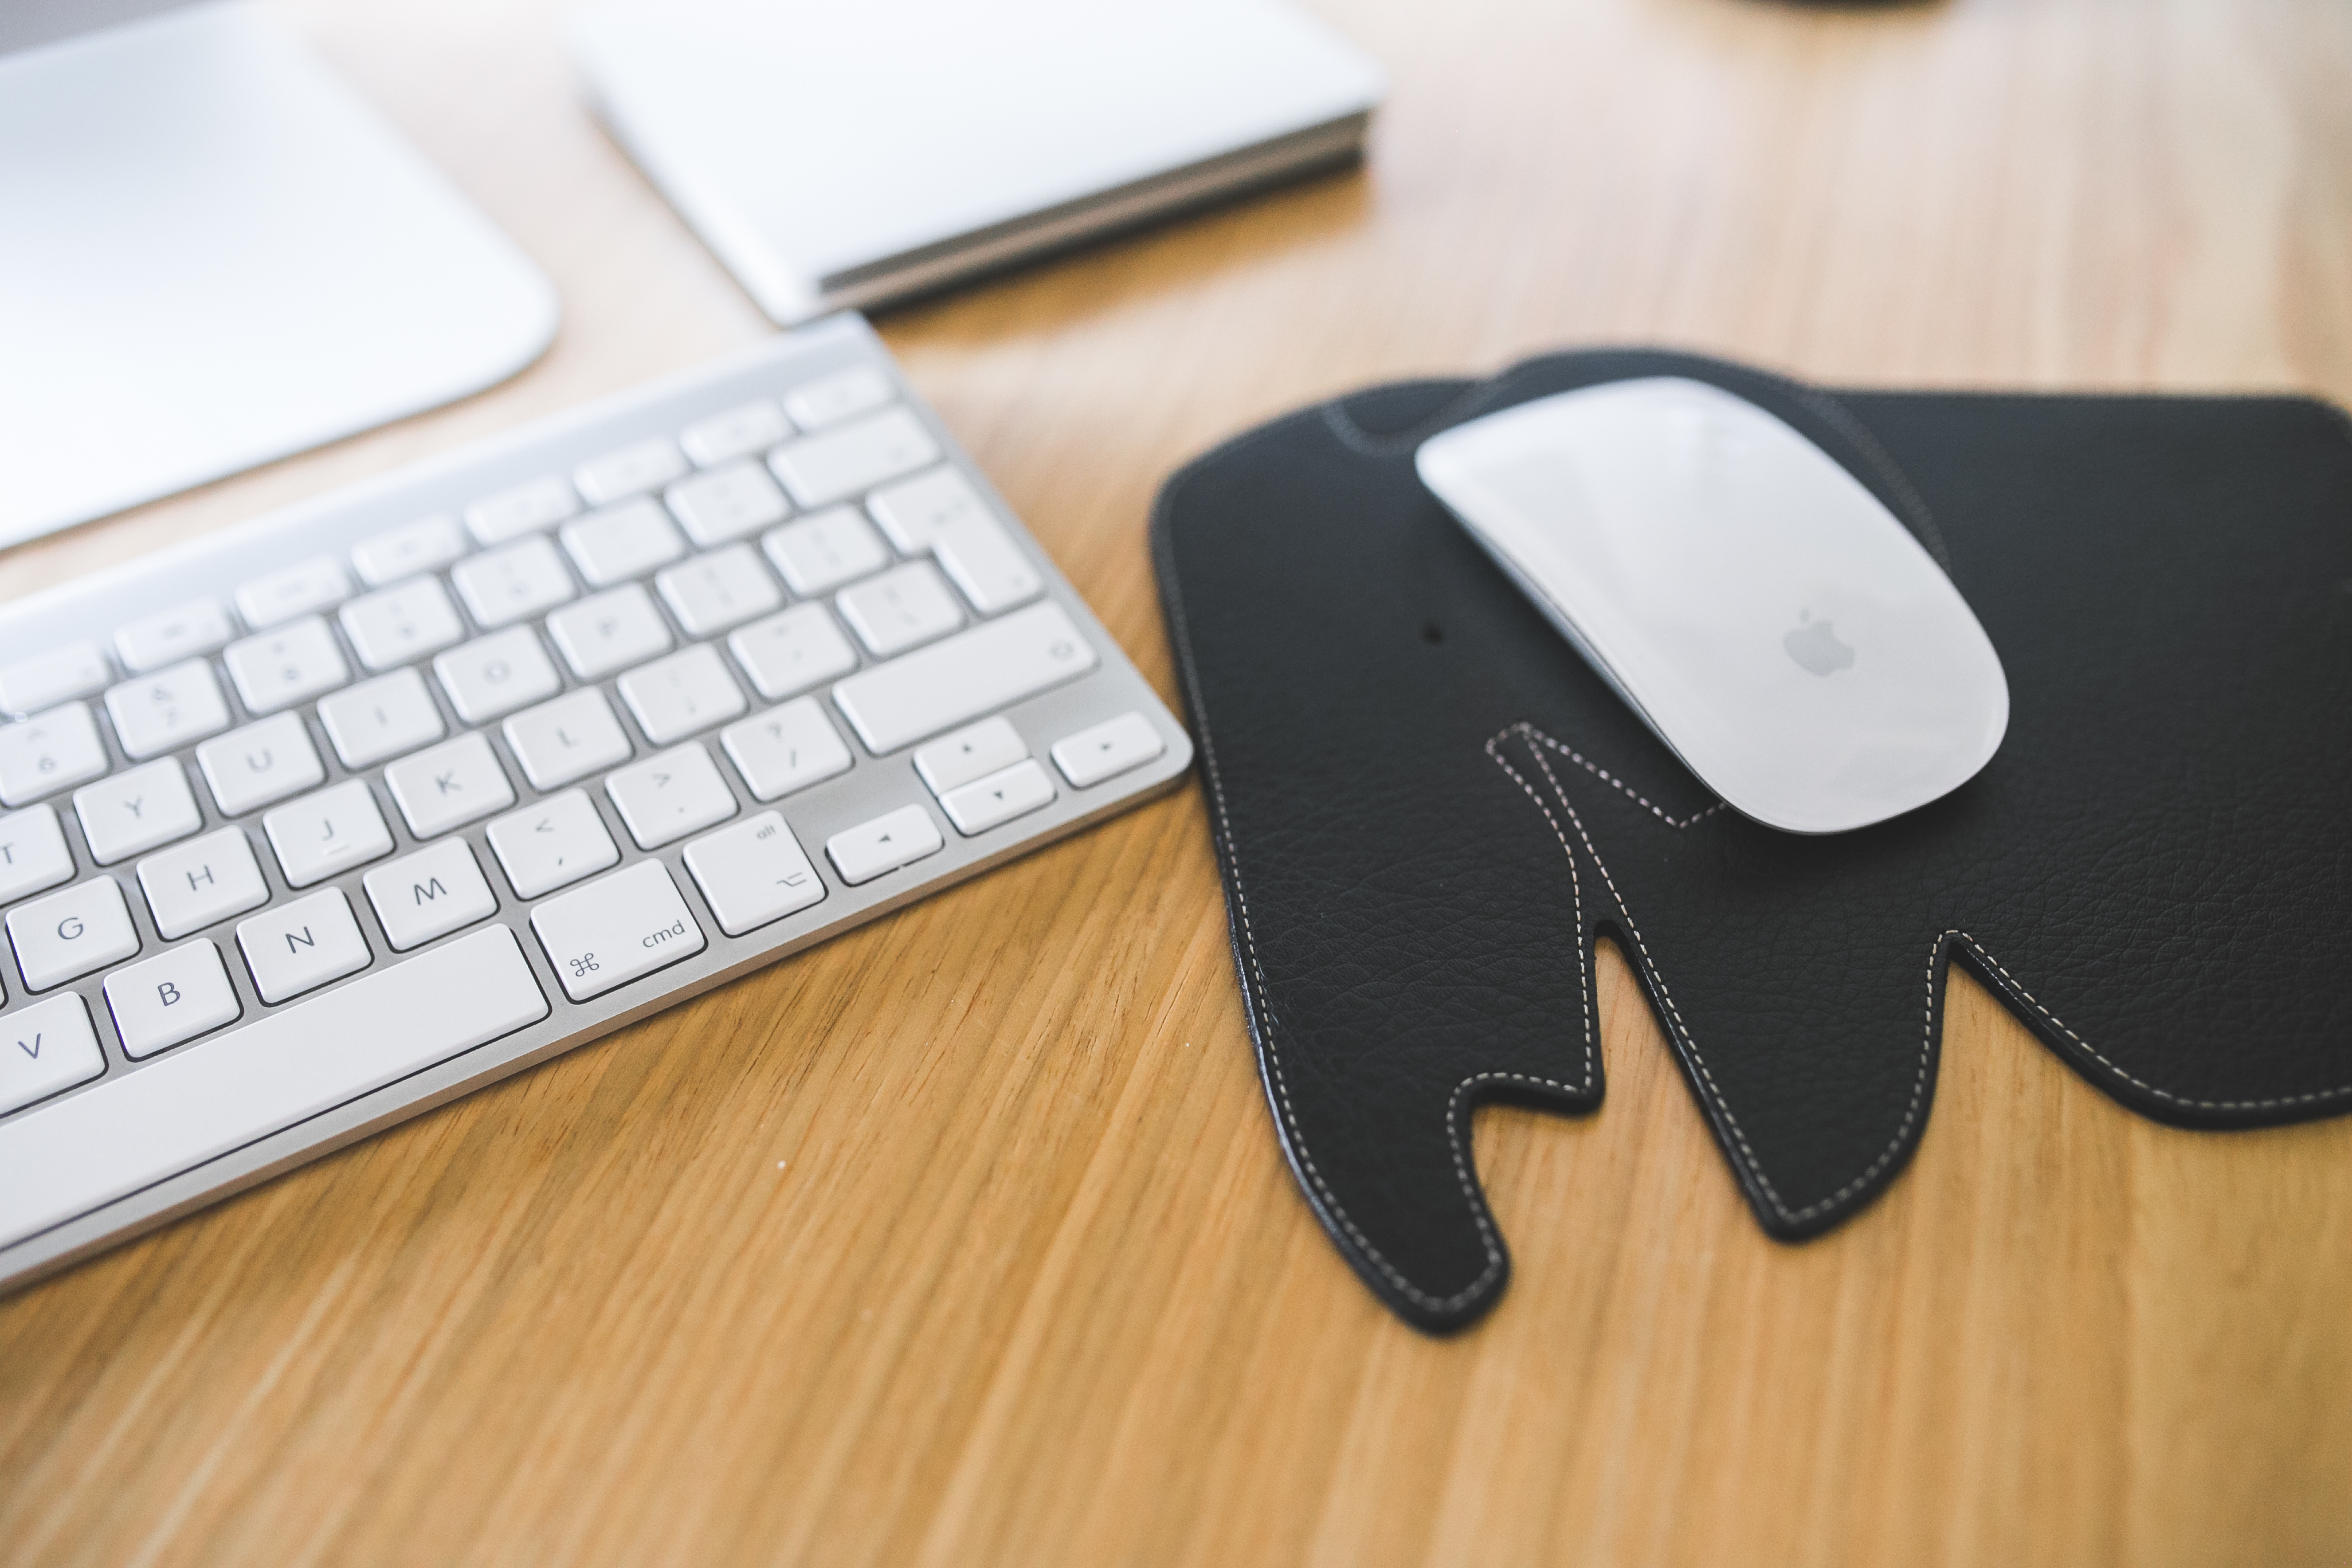
laptop, desk, writing, work, apple, keyboard, technology, mouse, workspace, office, design, wooden, multimedia, pad, computer keyboard, wooden desk, electronic device, working space, black pad